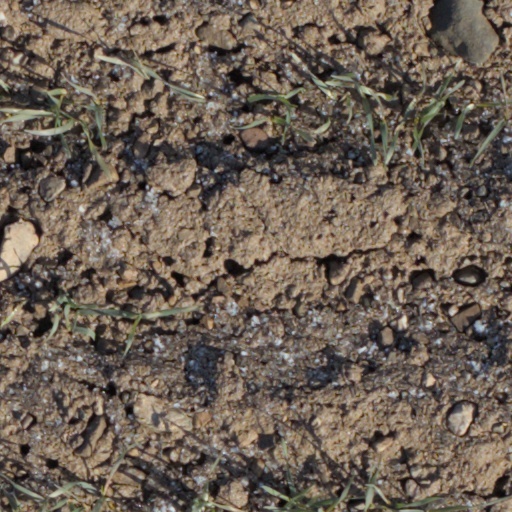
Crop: wheat